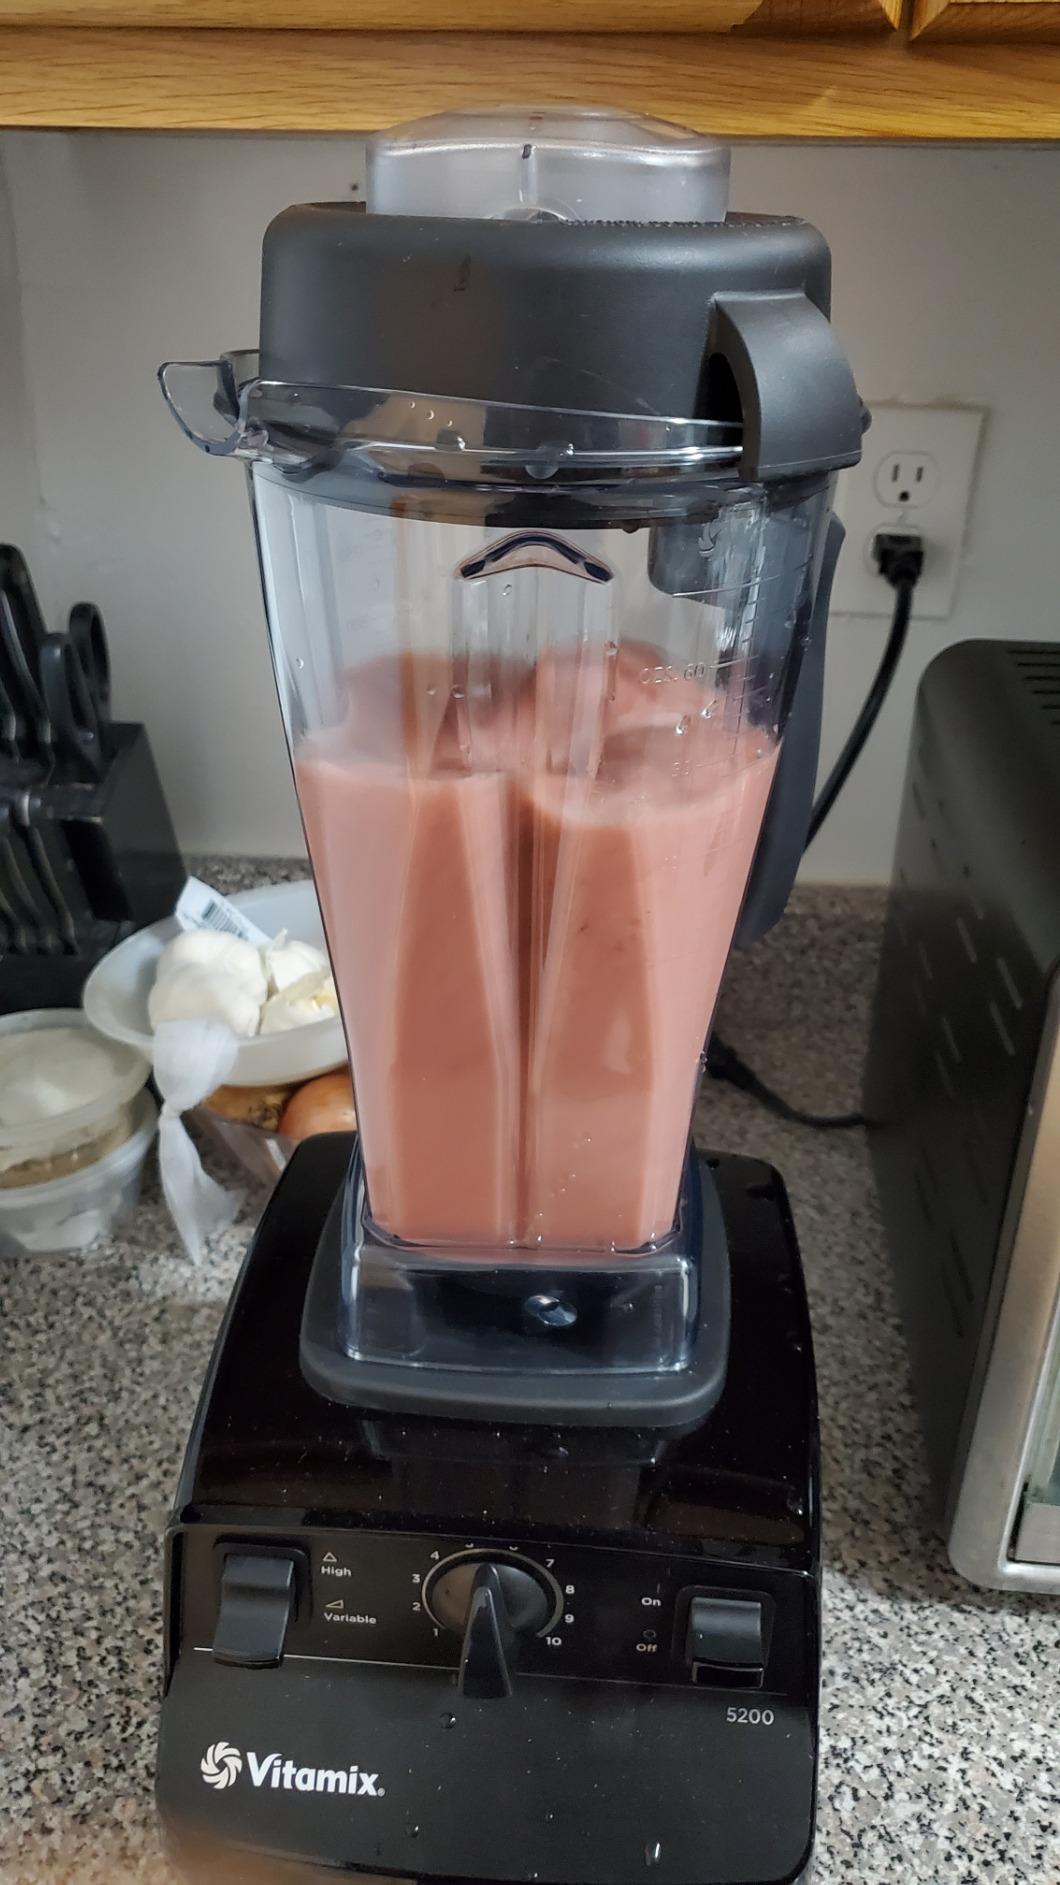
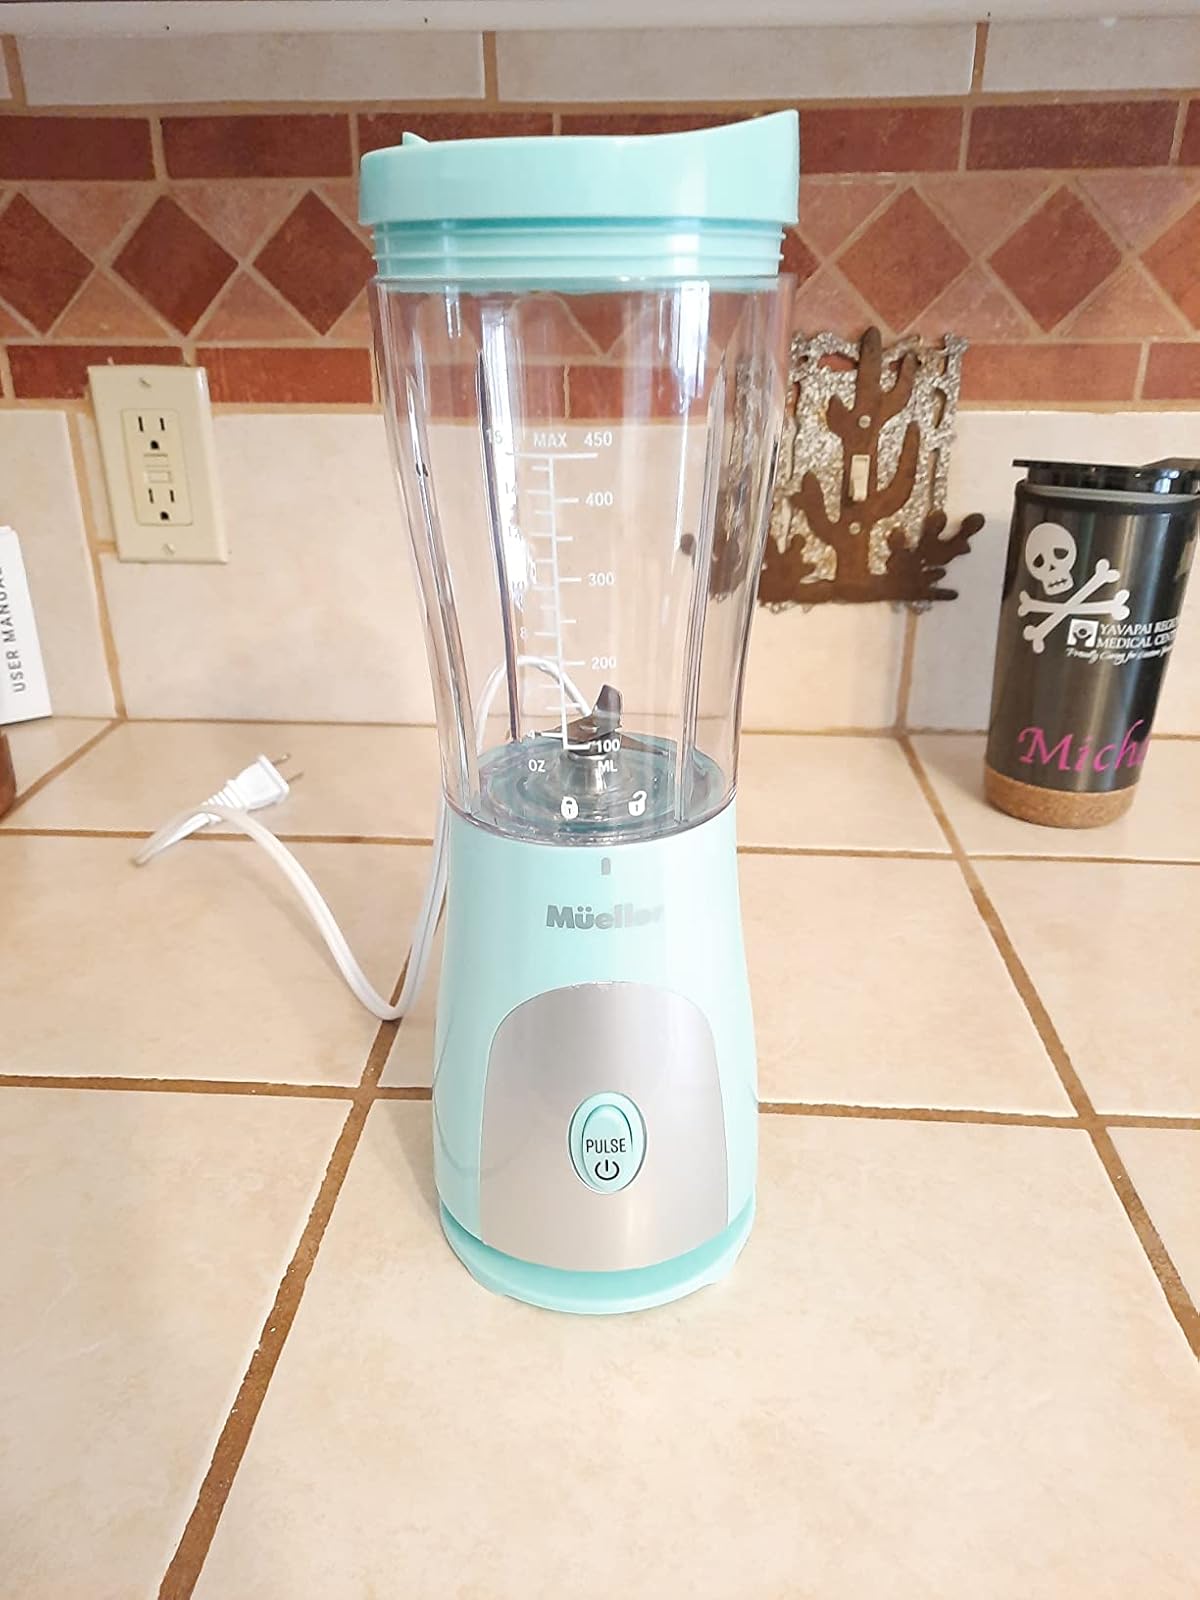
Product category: items_blender
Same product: no